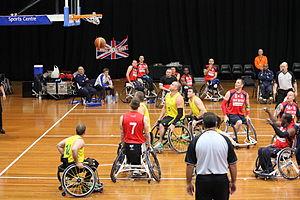
L’Équipe de Grande-Bretagne de basket-ball en fauteuil roulant est la sélection masculine senior qui représente la Grande-Bretagne dans les compétitions majeures de basket-ball en fauteuil roulant. Cette sélection rassemble les meilleurs joueurs britanniques sous l’égide de la Great Britain Wheelchair Basketball Association, aussi dénommé la British Wheelchair Basketball.